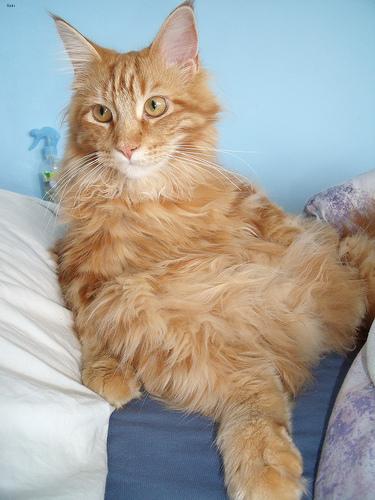
Breed: Maine Coon